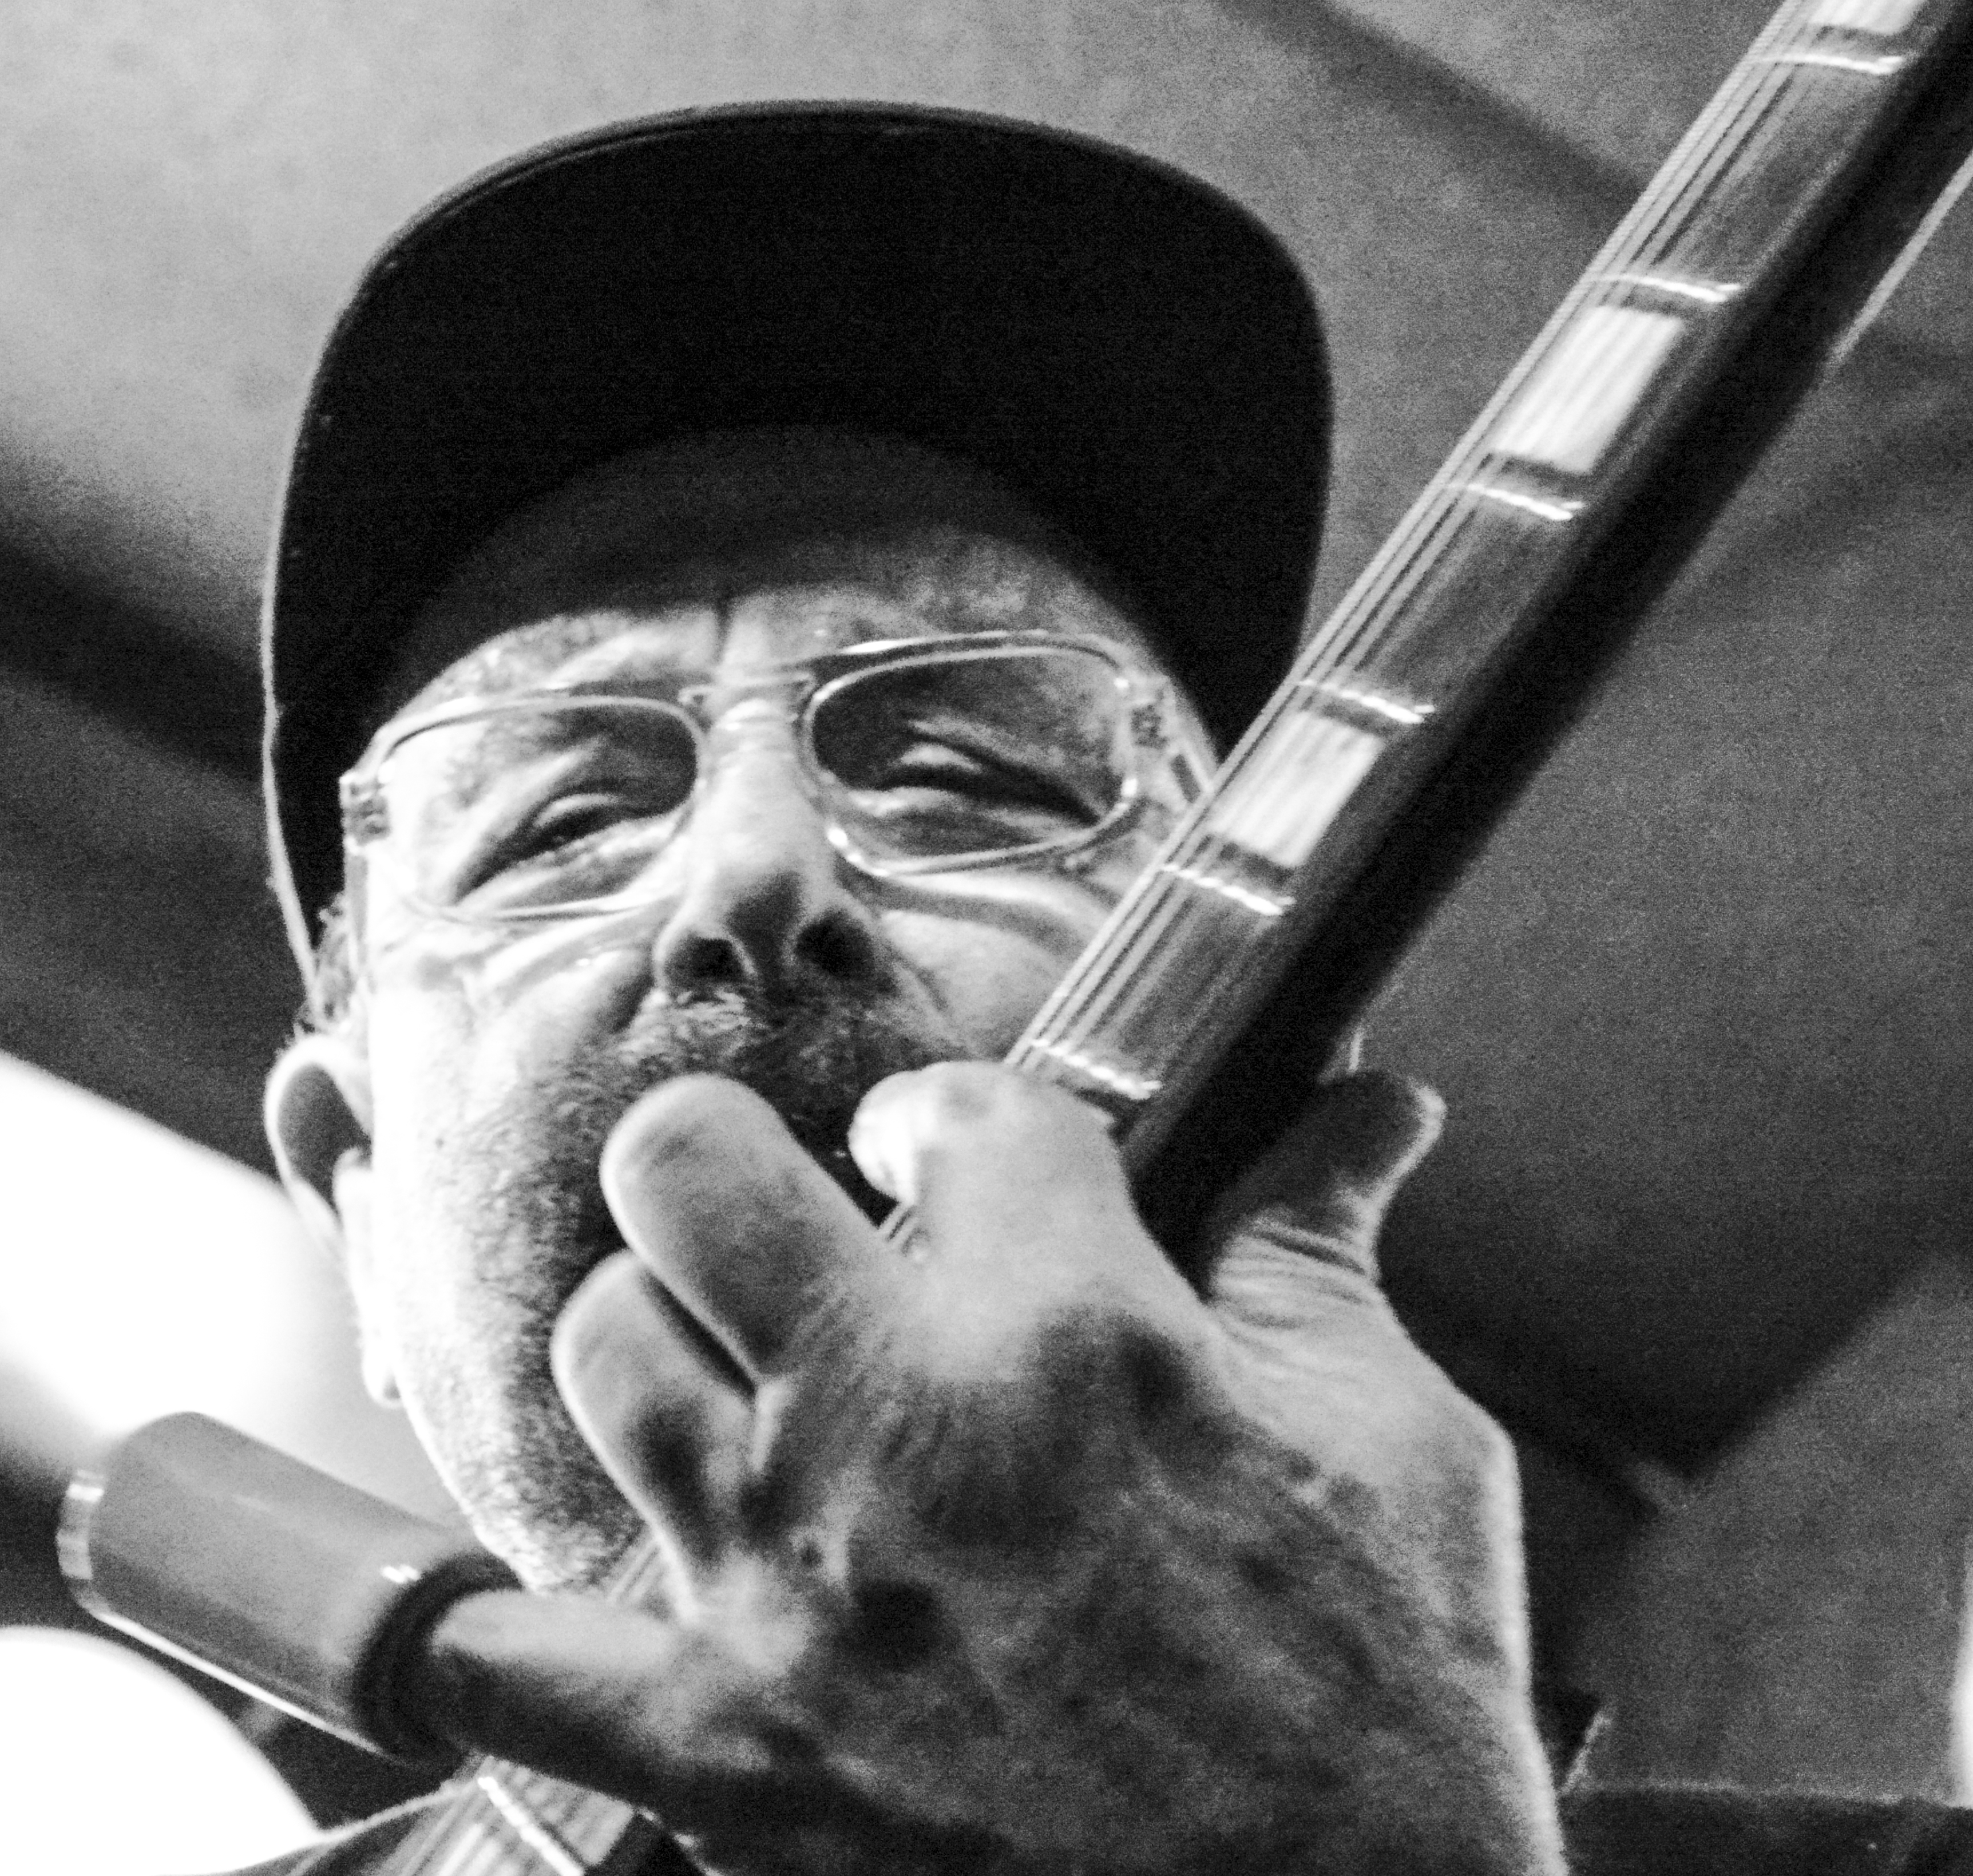
person, music, black and white, night, musician, monochrome, musical instrument, blues, bassist, singing, cadillac, guitarist, mauisugarmillsaloon, losangelesblues, zack, monday, partycadillac, cannedheat, cannedheatvideo, trumpet, monochrome photography, string instrument